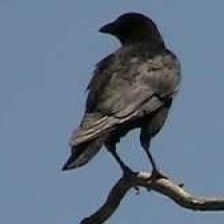
Species: CROW
Scientific name: CORVUS